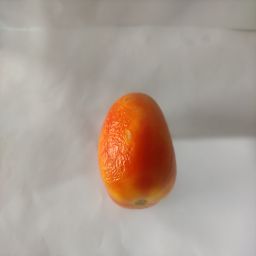
Crop: Tomato
Quality: Ripe